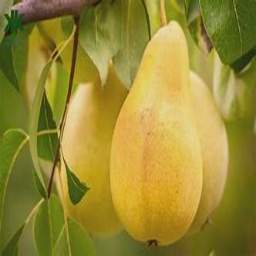
Label: pear